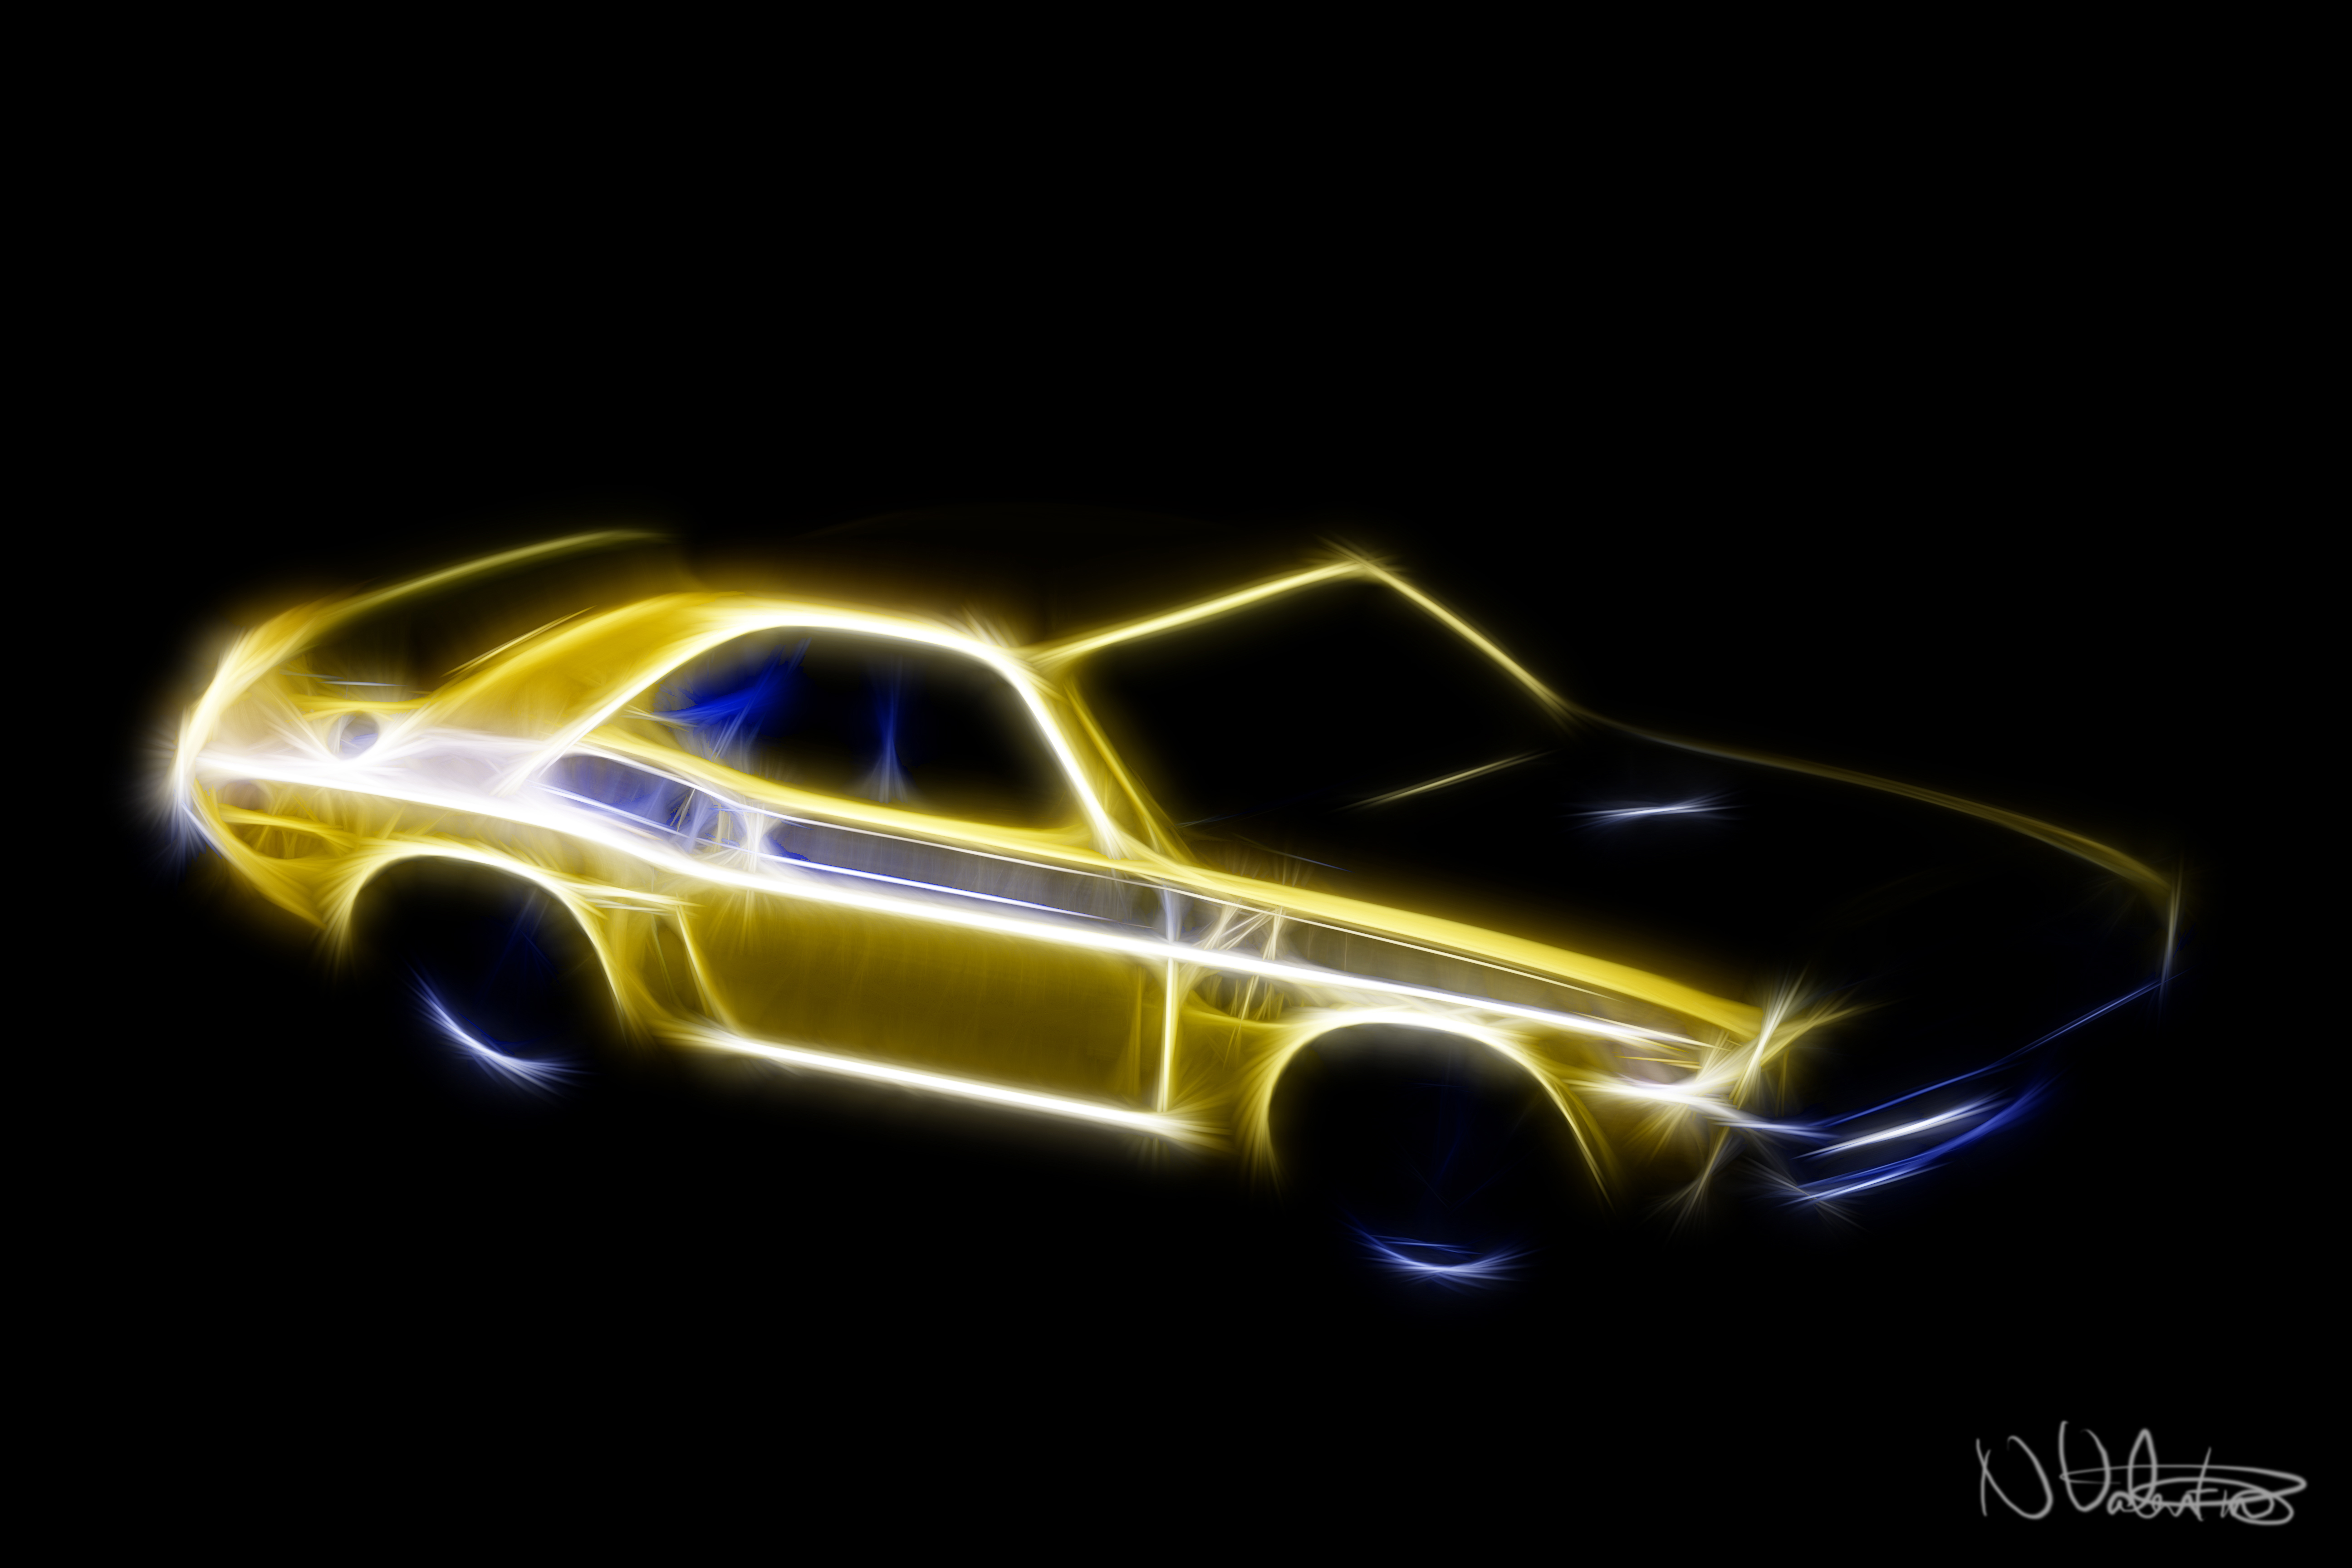
car, vehicle, classic car, sports car, muscle car, font, dodge, hotwheels, hss, tabletopphotography, redfield, fractalius, charger, model car, automobile make, automotive exterior, automotive design, stock car racing